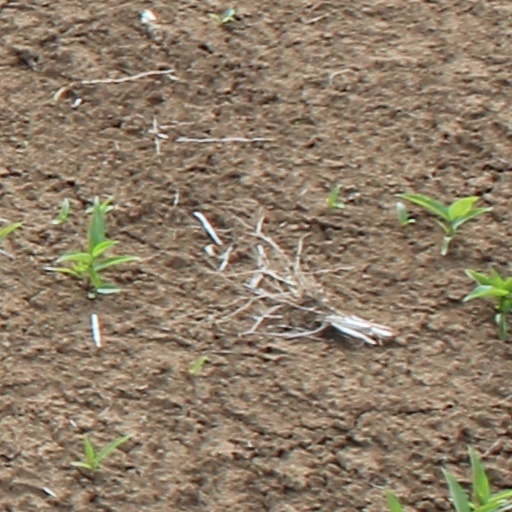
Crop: wheat